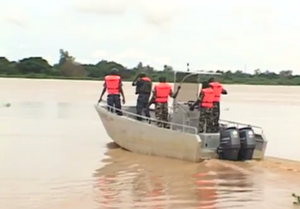
La gendarmerie nationale nigérienne est une force militaire de sécurité publique du Niger. La gendarmerie nationale est inspirée de la gendarmerie de l'ancienne puissance coloniale, la France. Son objectif est d'assurer la protection de la police en dehors des zones urbaines, qui sont sous la surveillance de la police nationale. La Gendarmerie Nationale est une force de police paramilitaire qui regroupe 3 700 militaires.